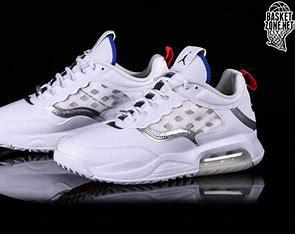
Brand: Jordan
Model: Max 200